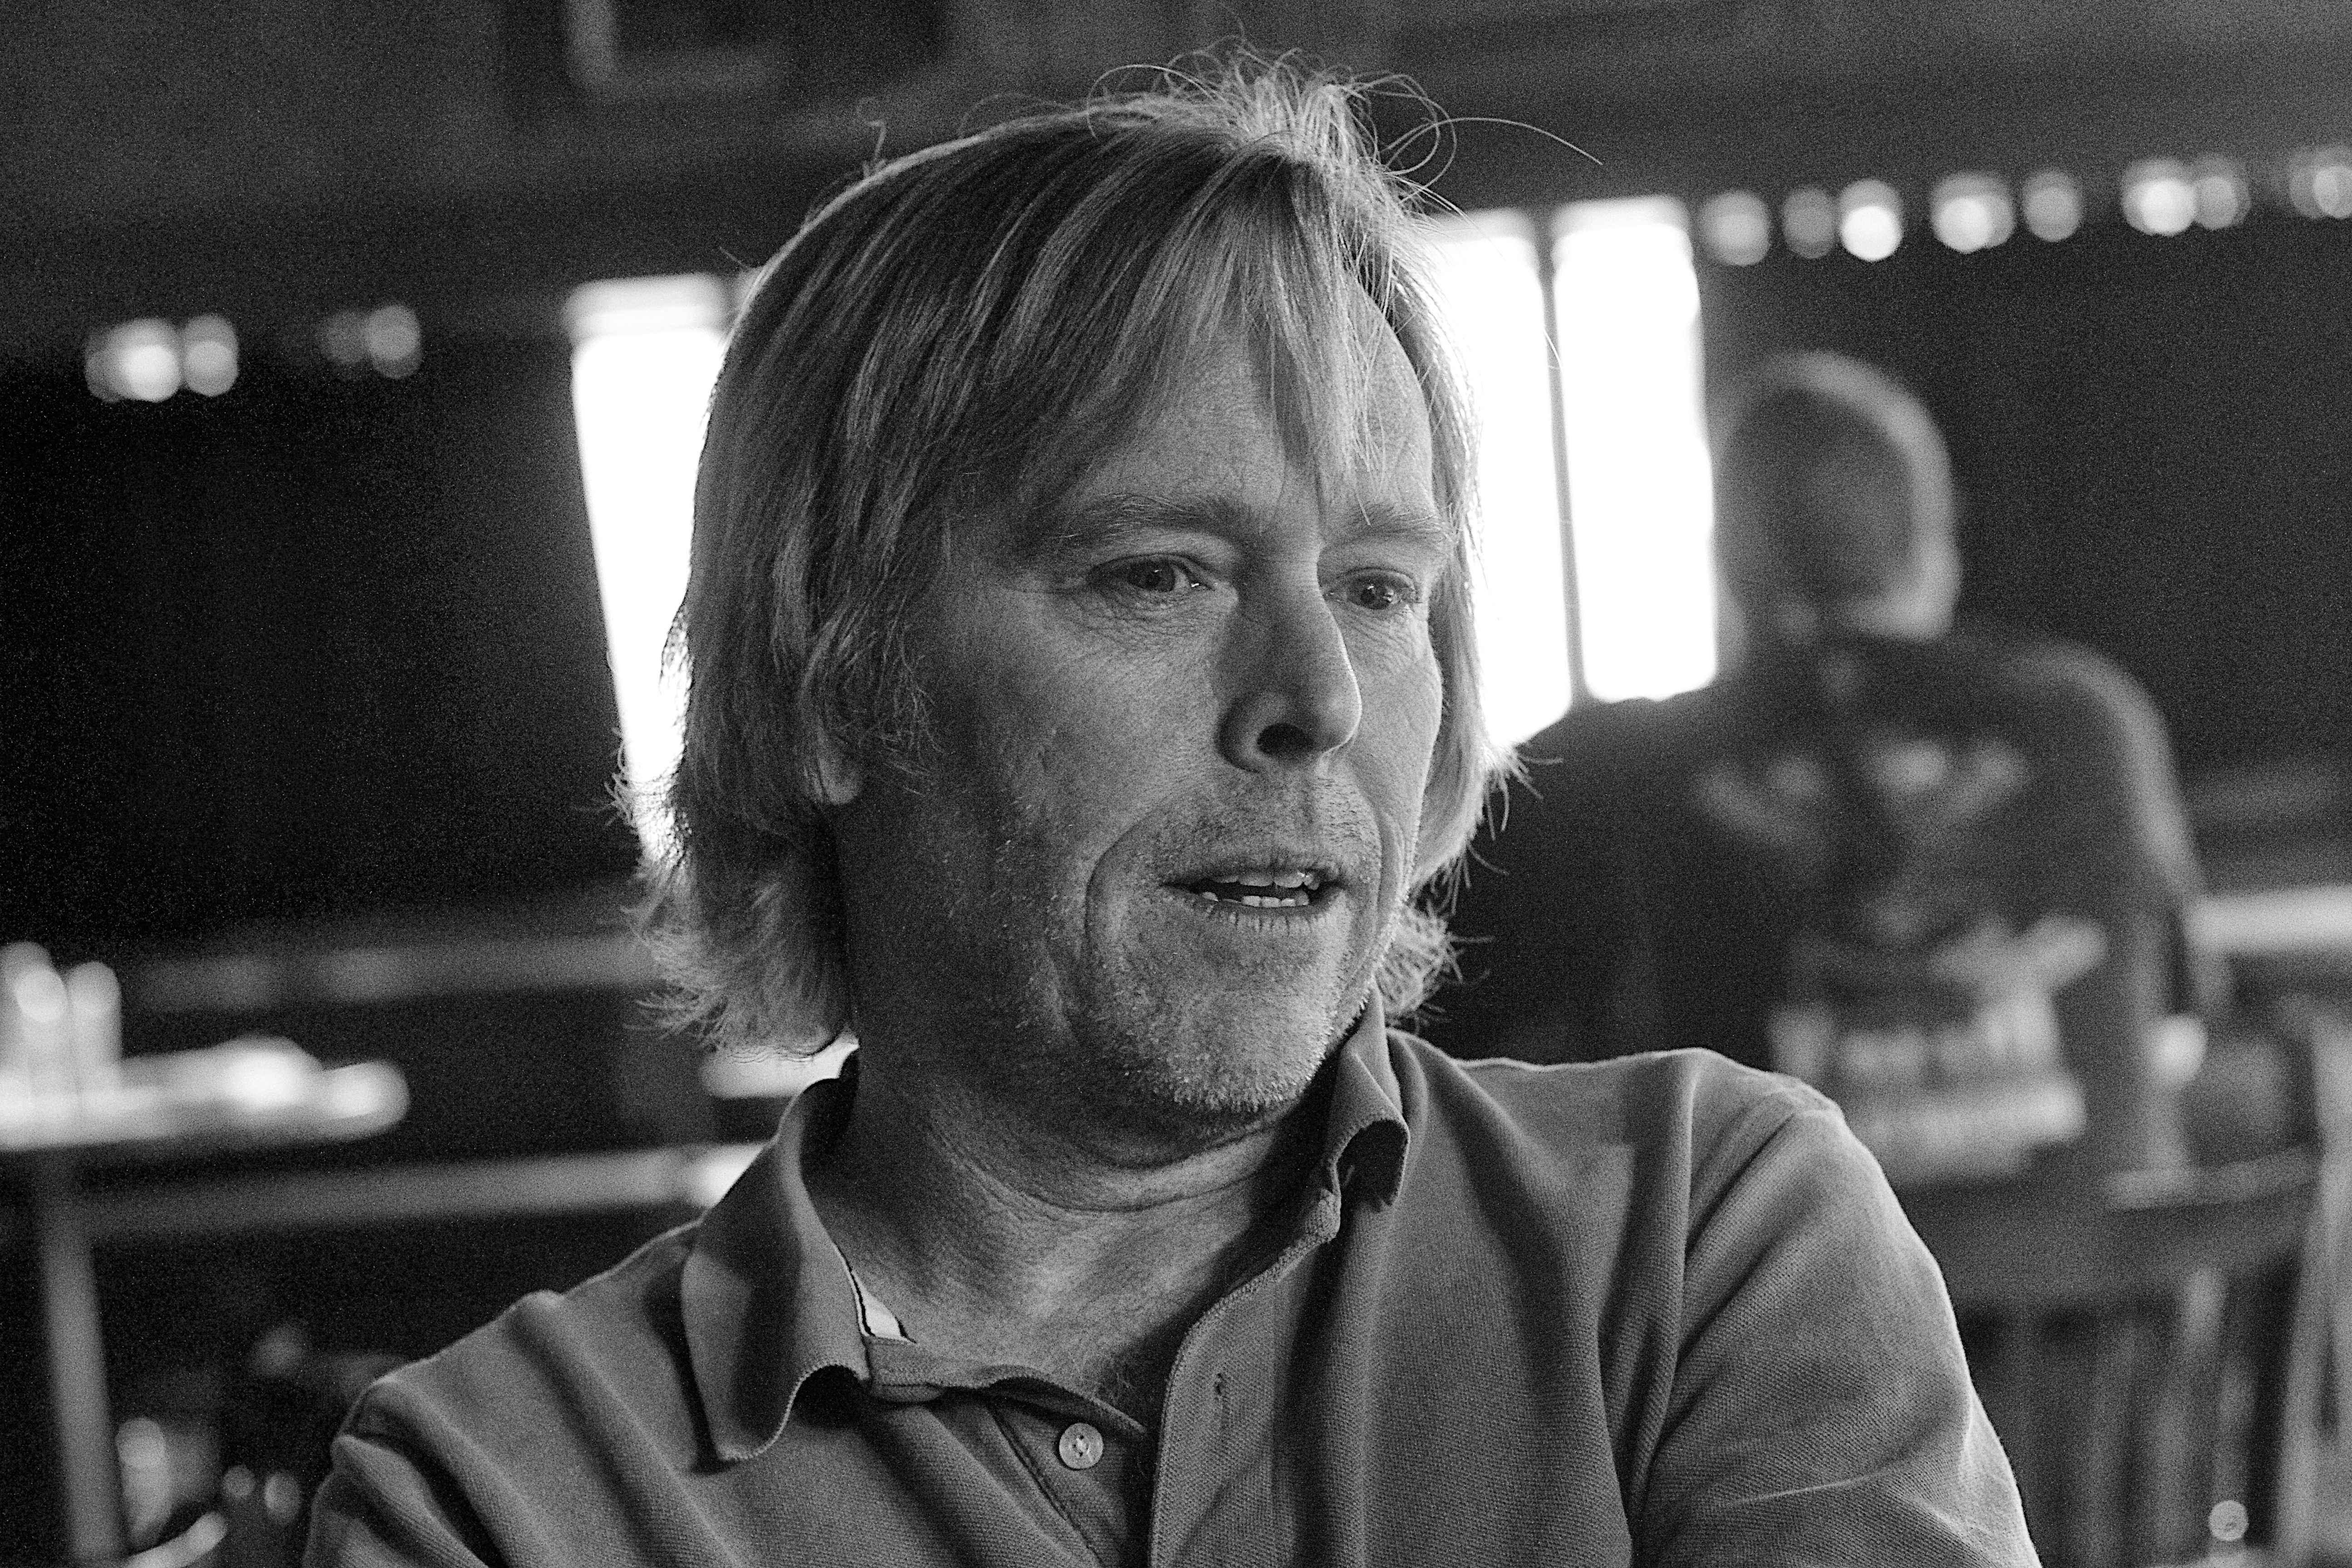
man, person, black and white, white, photography, film, male, portrait, black, monochrome, facial expression, bw, photograph, 2013365, monochrome photography, film noir